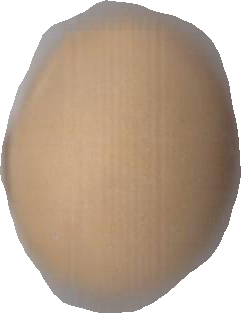
Variety: Grobogan